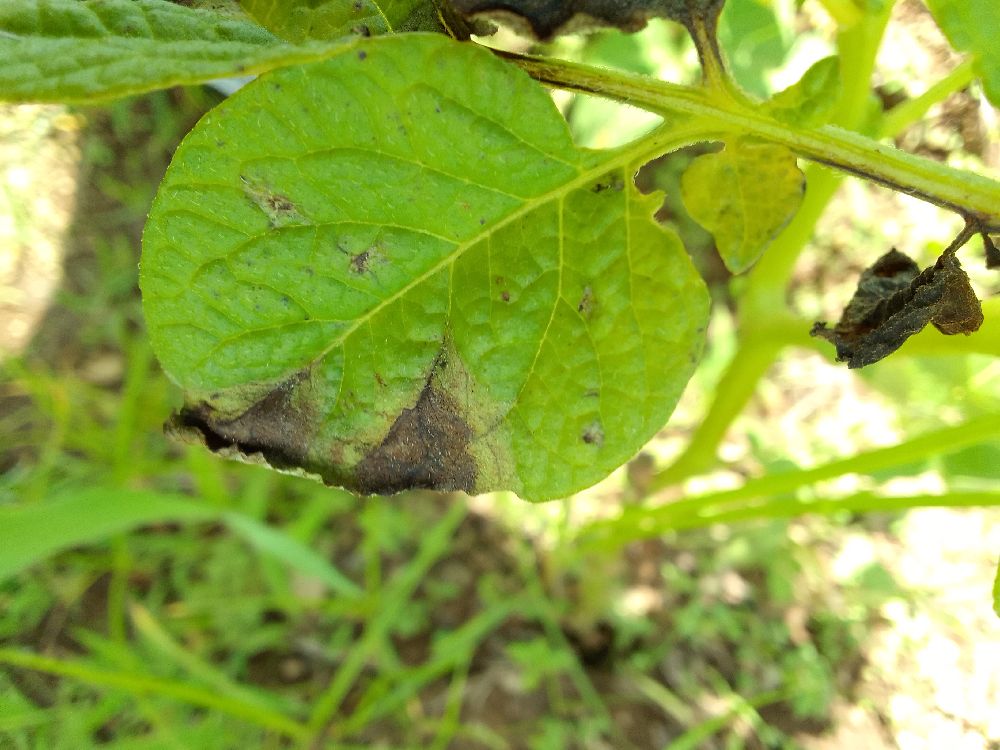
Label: Late blight